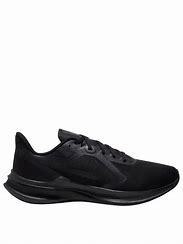
Brand: Nike
Model: Downshifter 10